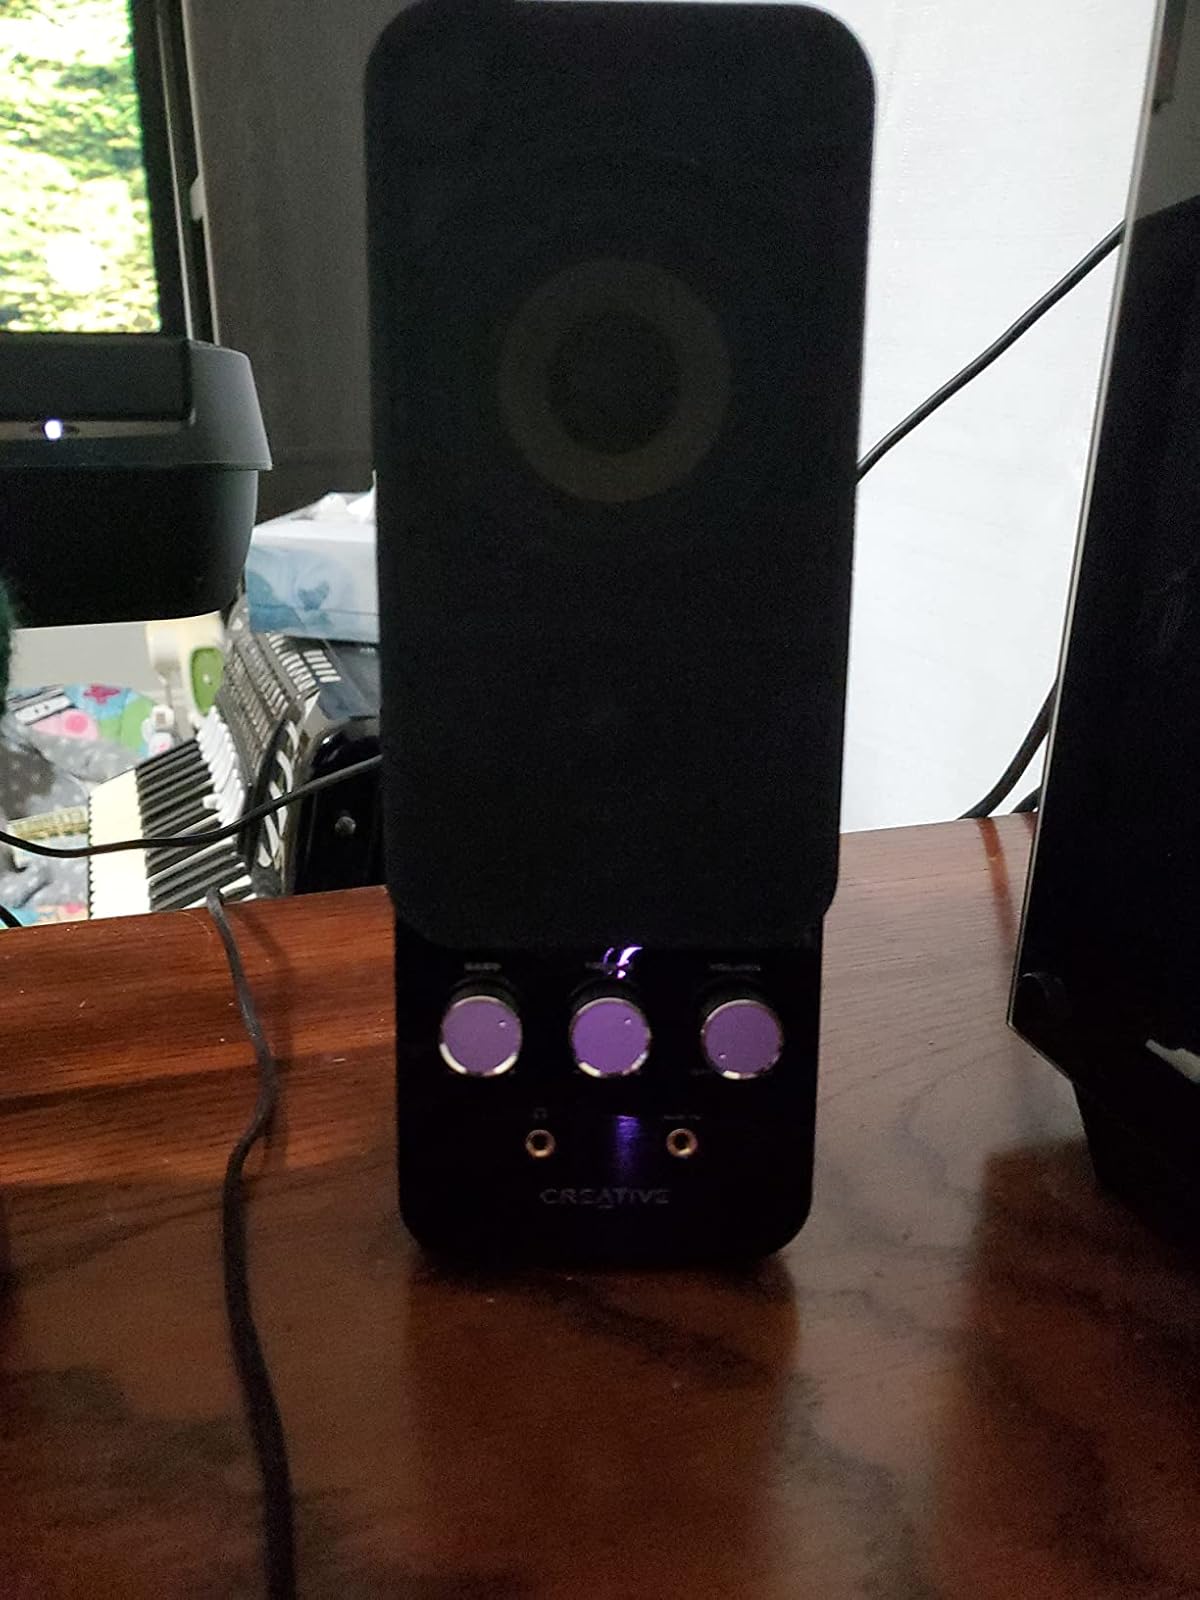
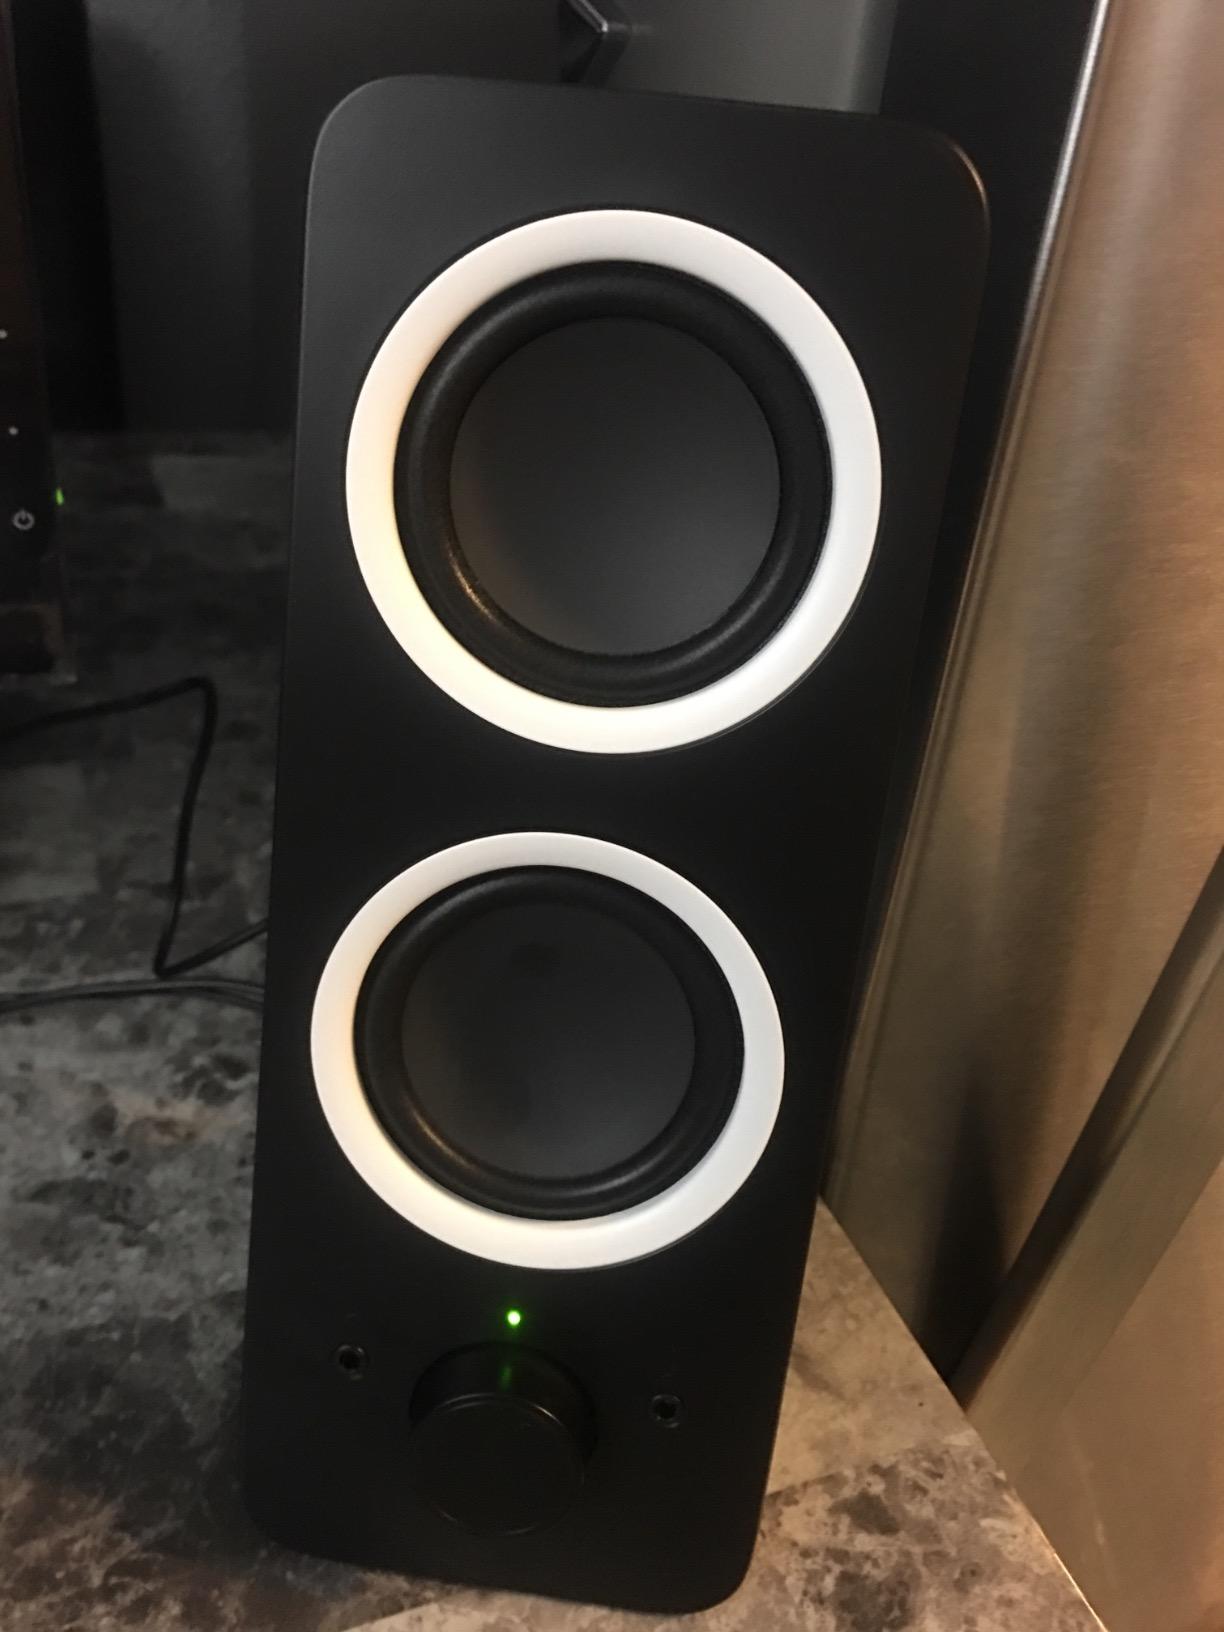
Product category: speaker
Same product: no